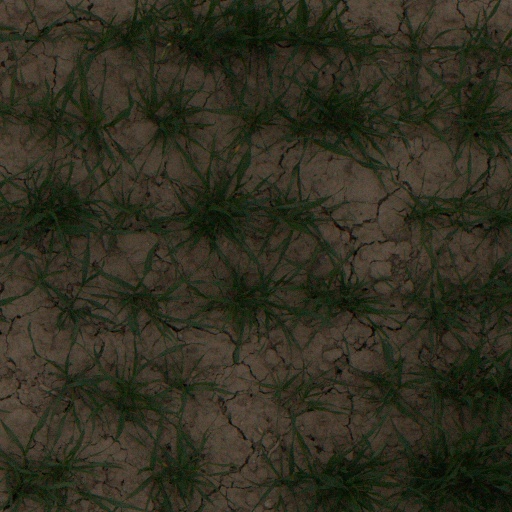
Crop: wheat